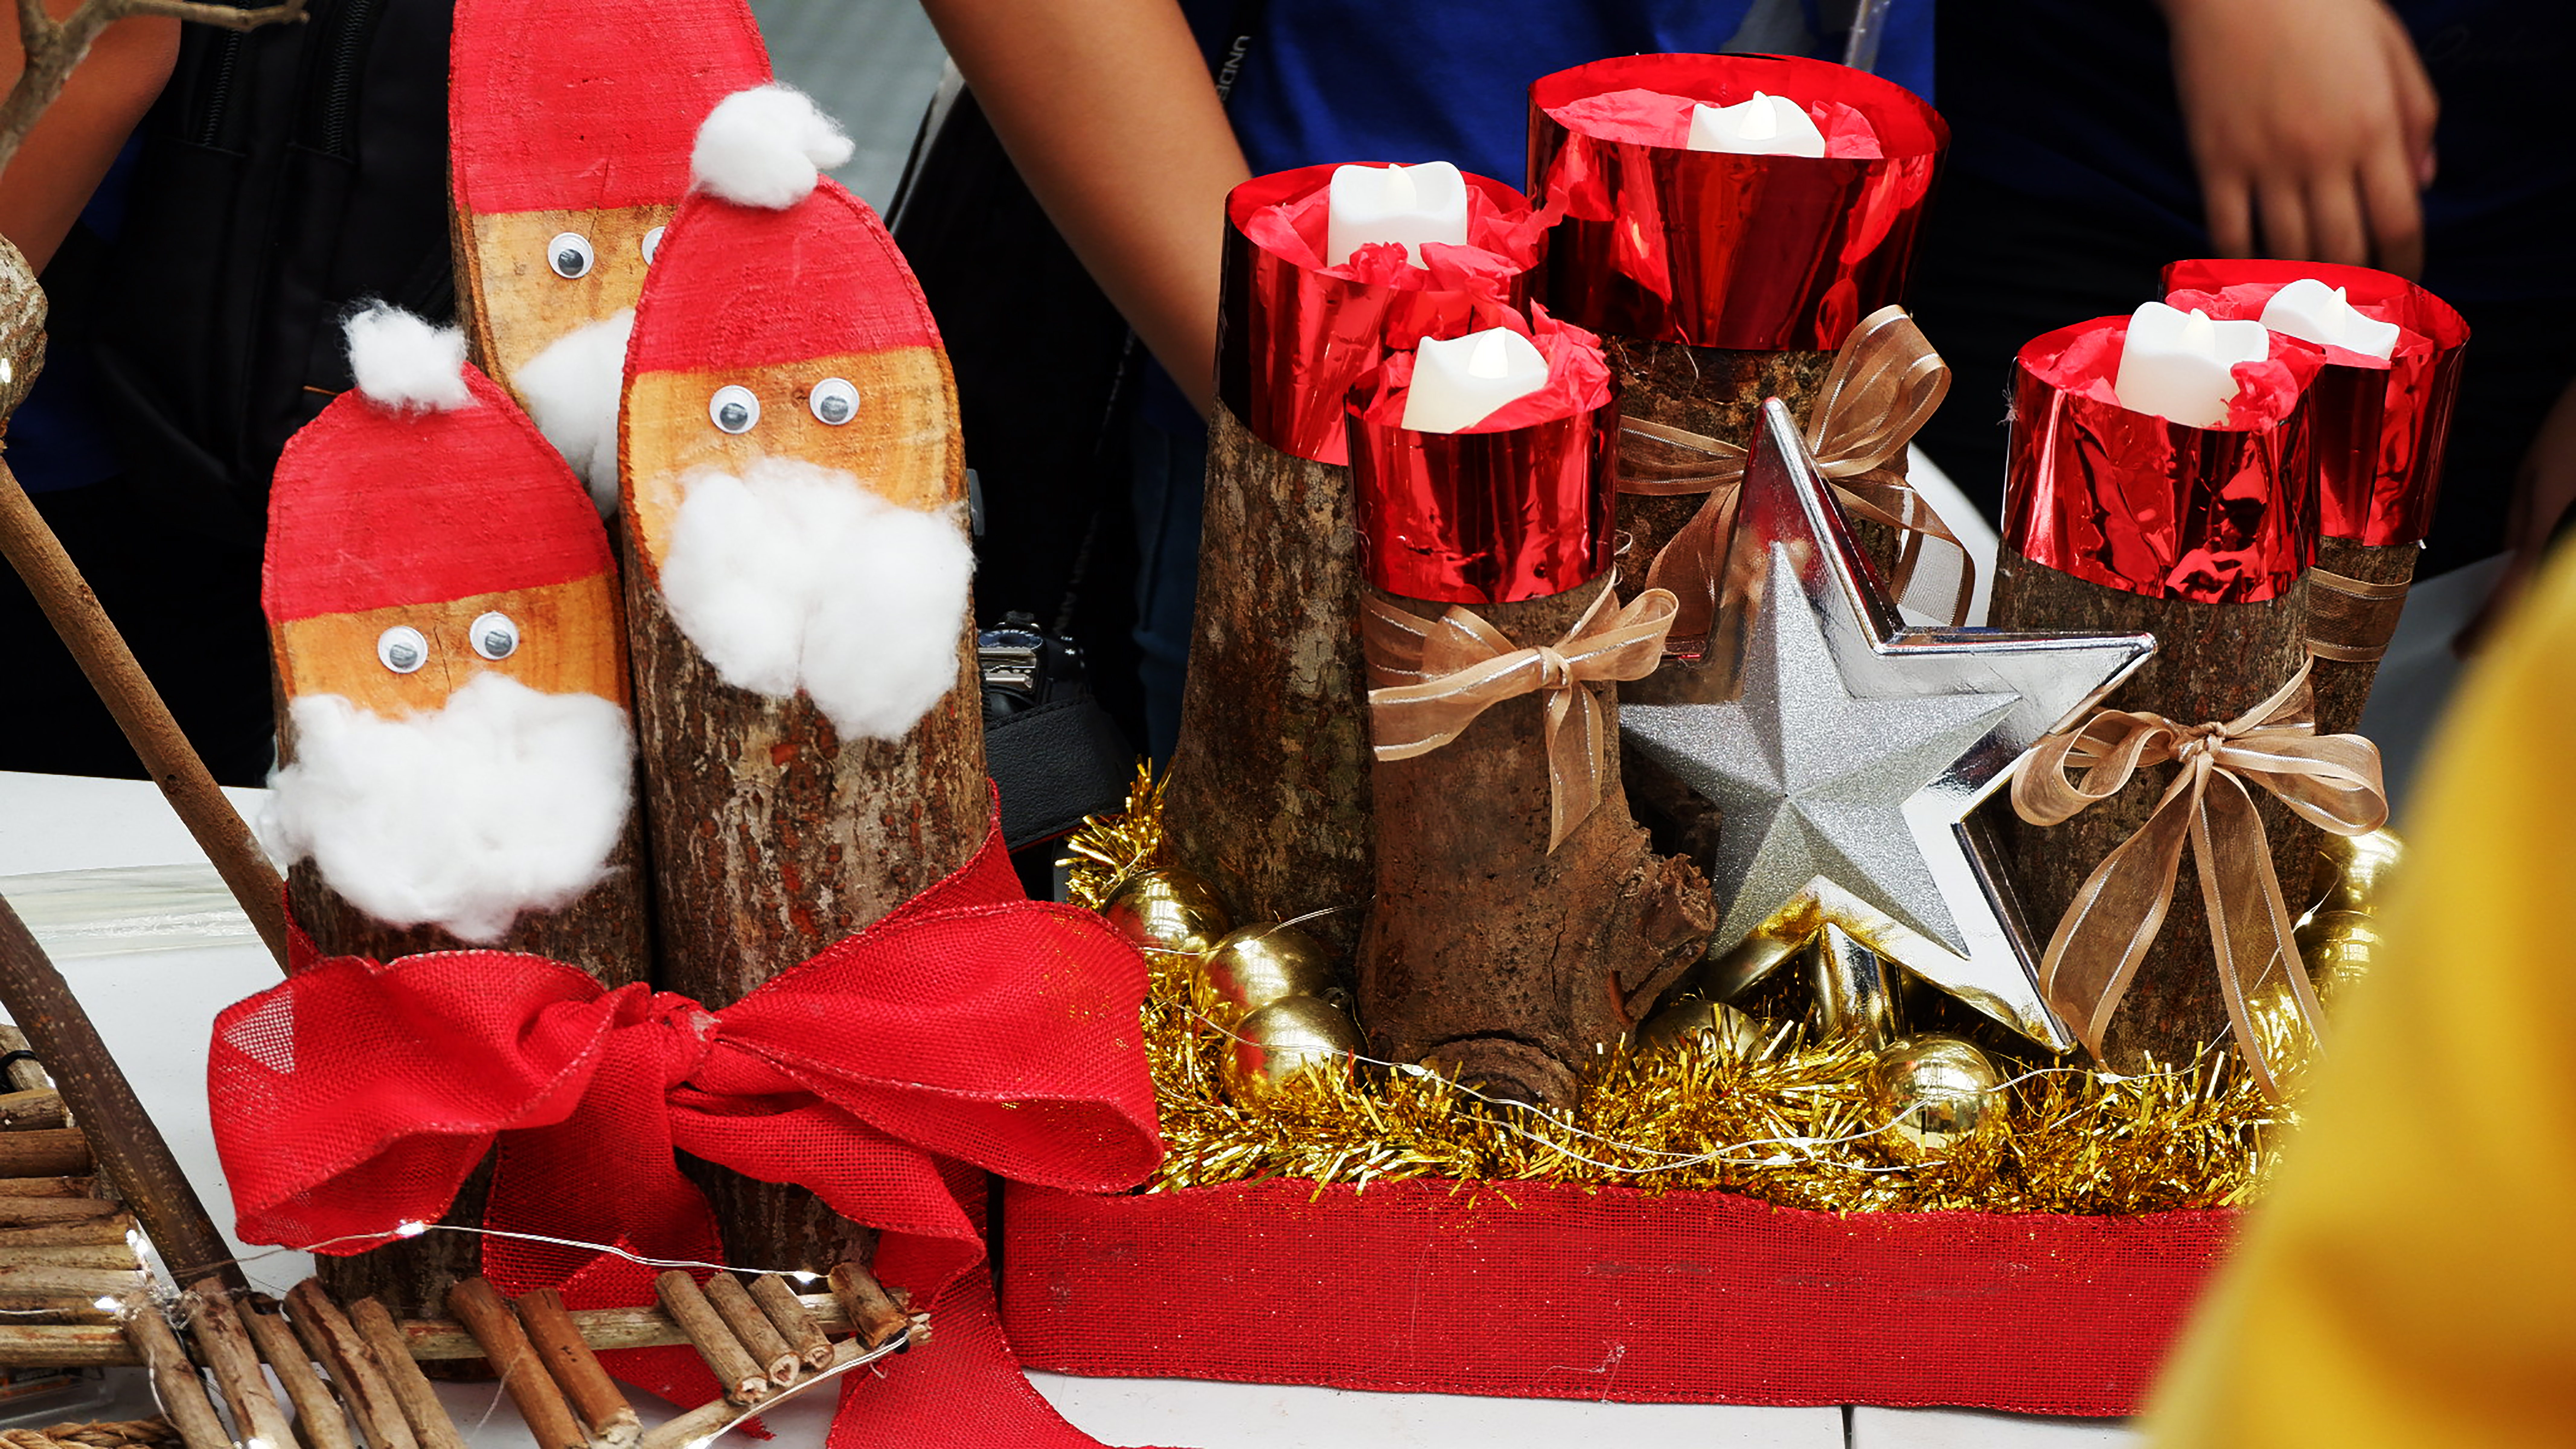
wooden, red, white, christmas, santa, christmas ornament, garden gnome, beard, santa claus, christmas decoration, ornament, hat, costume hat, event, holiday, lawn ornament, christmas eve, Holiday ornament, carmine, toy, interior design, tradition, tree, party supply, fictional character, moustache, petal, stuffed toy, lap, facial hair, figurine, tableware, present